2013 Mexico train accident

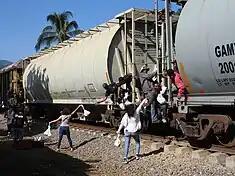
Migrants on "La Bestia" being passed bags of food and water

The freight train, transporting corn, cement, and minerals from Arriaga to Lechería railway station was known to have carried 400,000 to 500,000 illegal migrants from Central America heading to the United States, as boarding the train allowed migrants to avoid Mexican immigration checkpoints and detention centers.